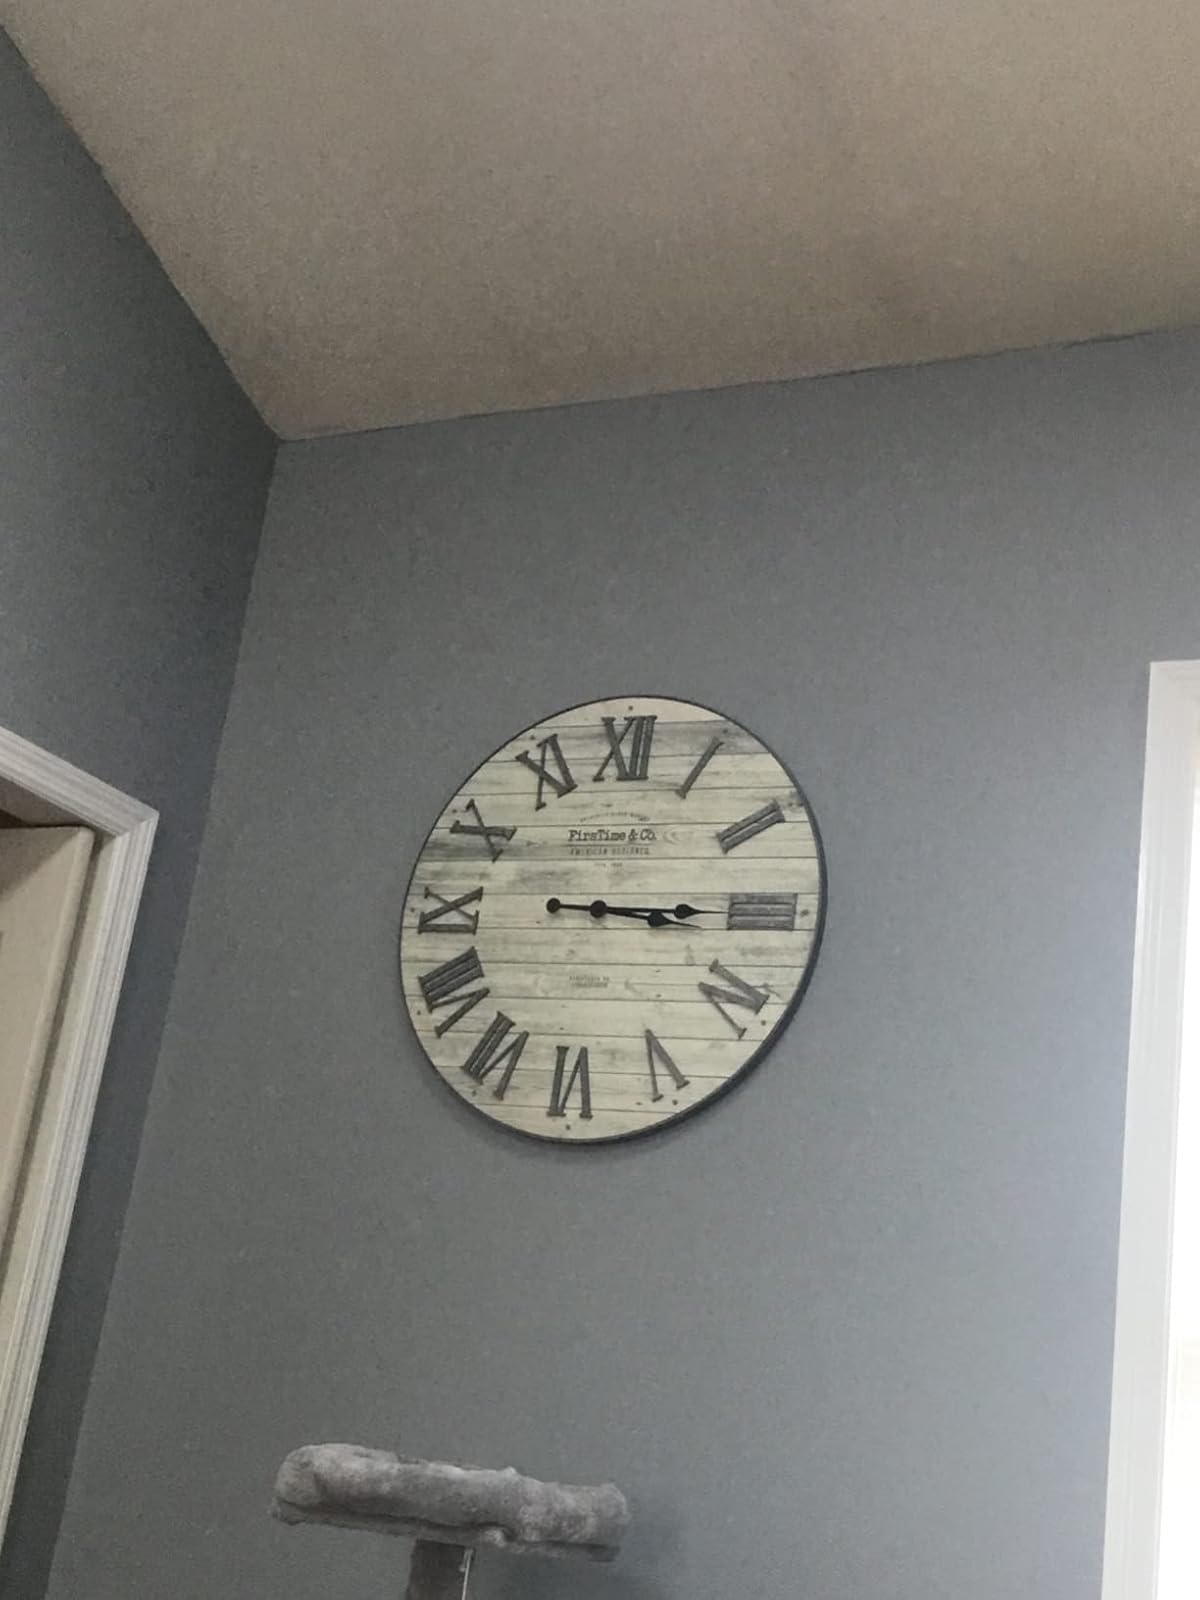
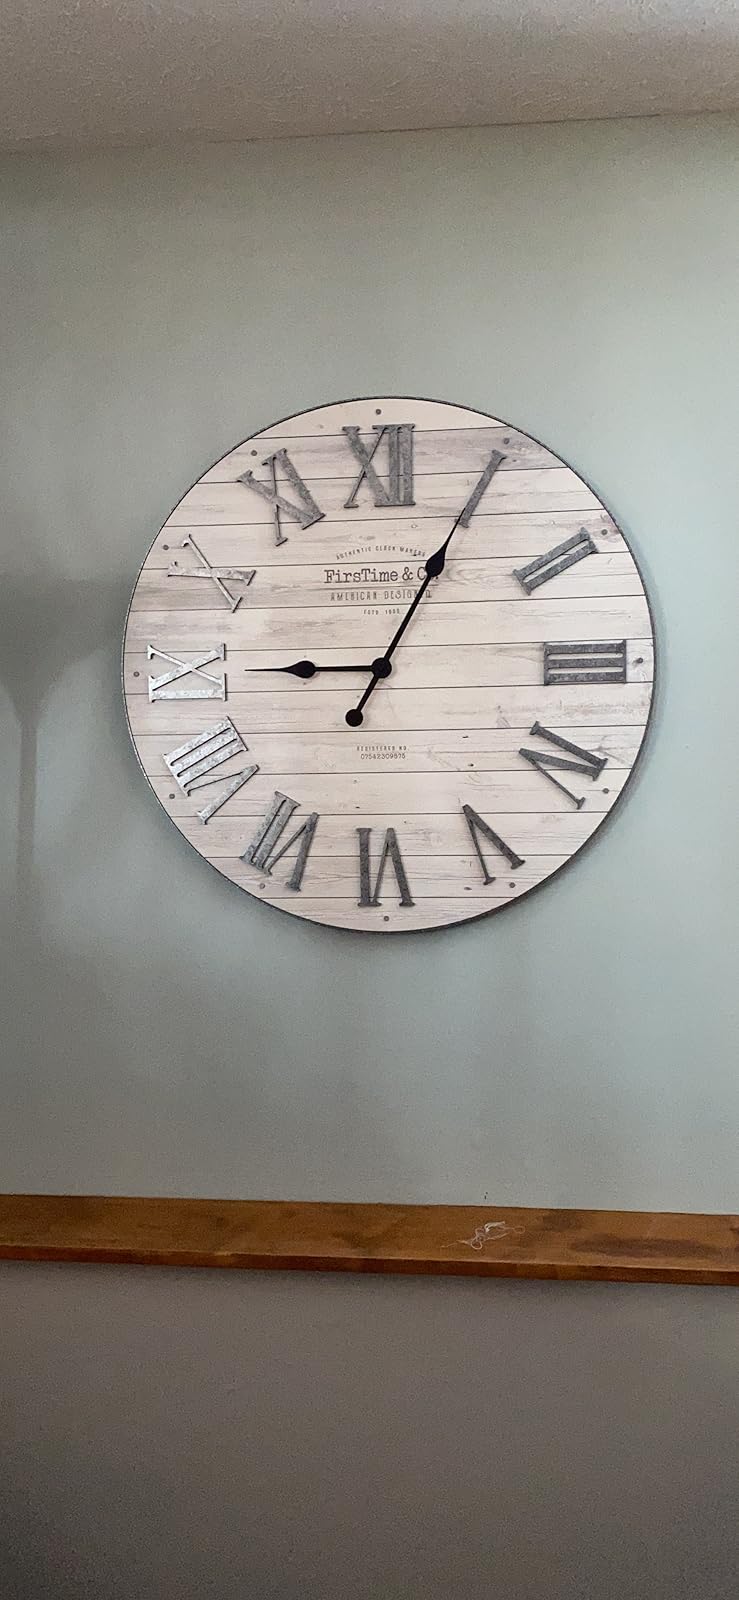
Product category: clock
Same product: yes